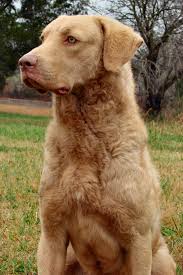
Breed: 215-n000075-Chesapeake_Bay_retriever